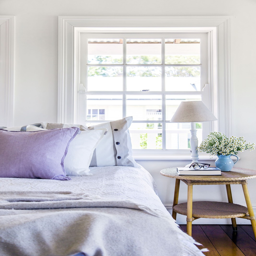
decor : a beautiful home by australian house and garden